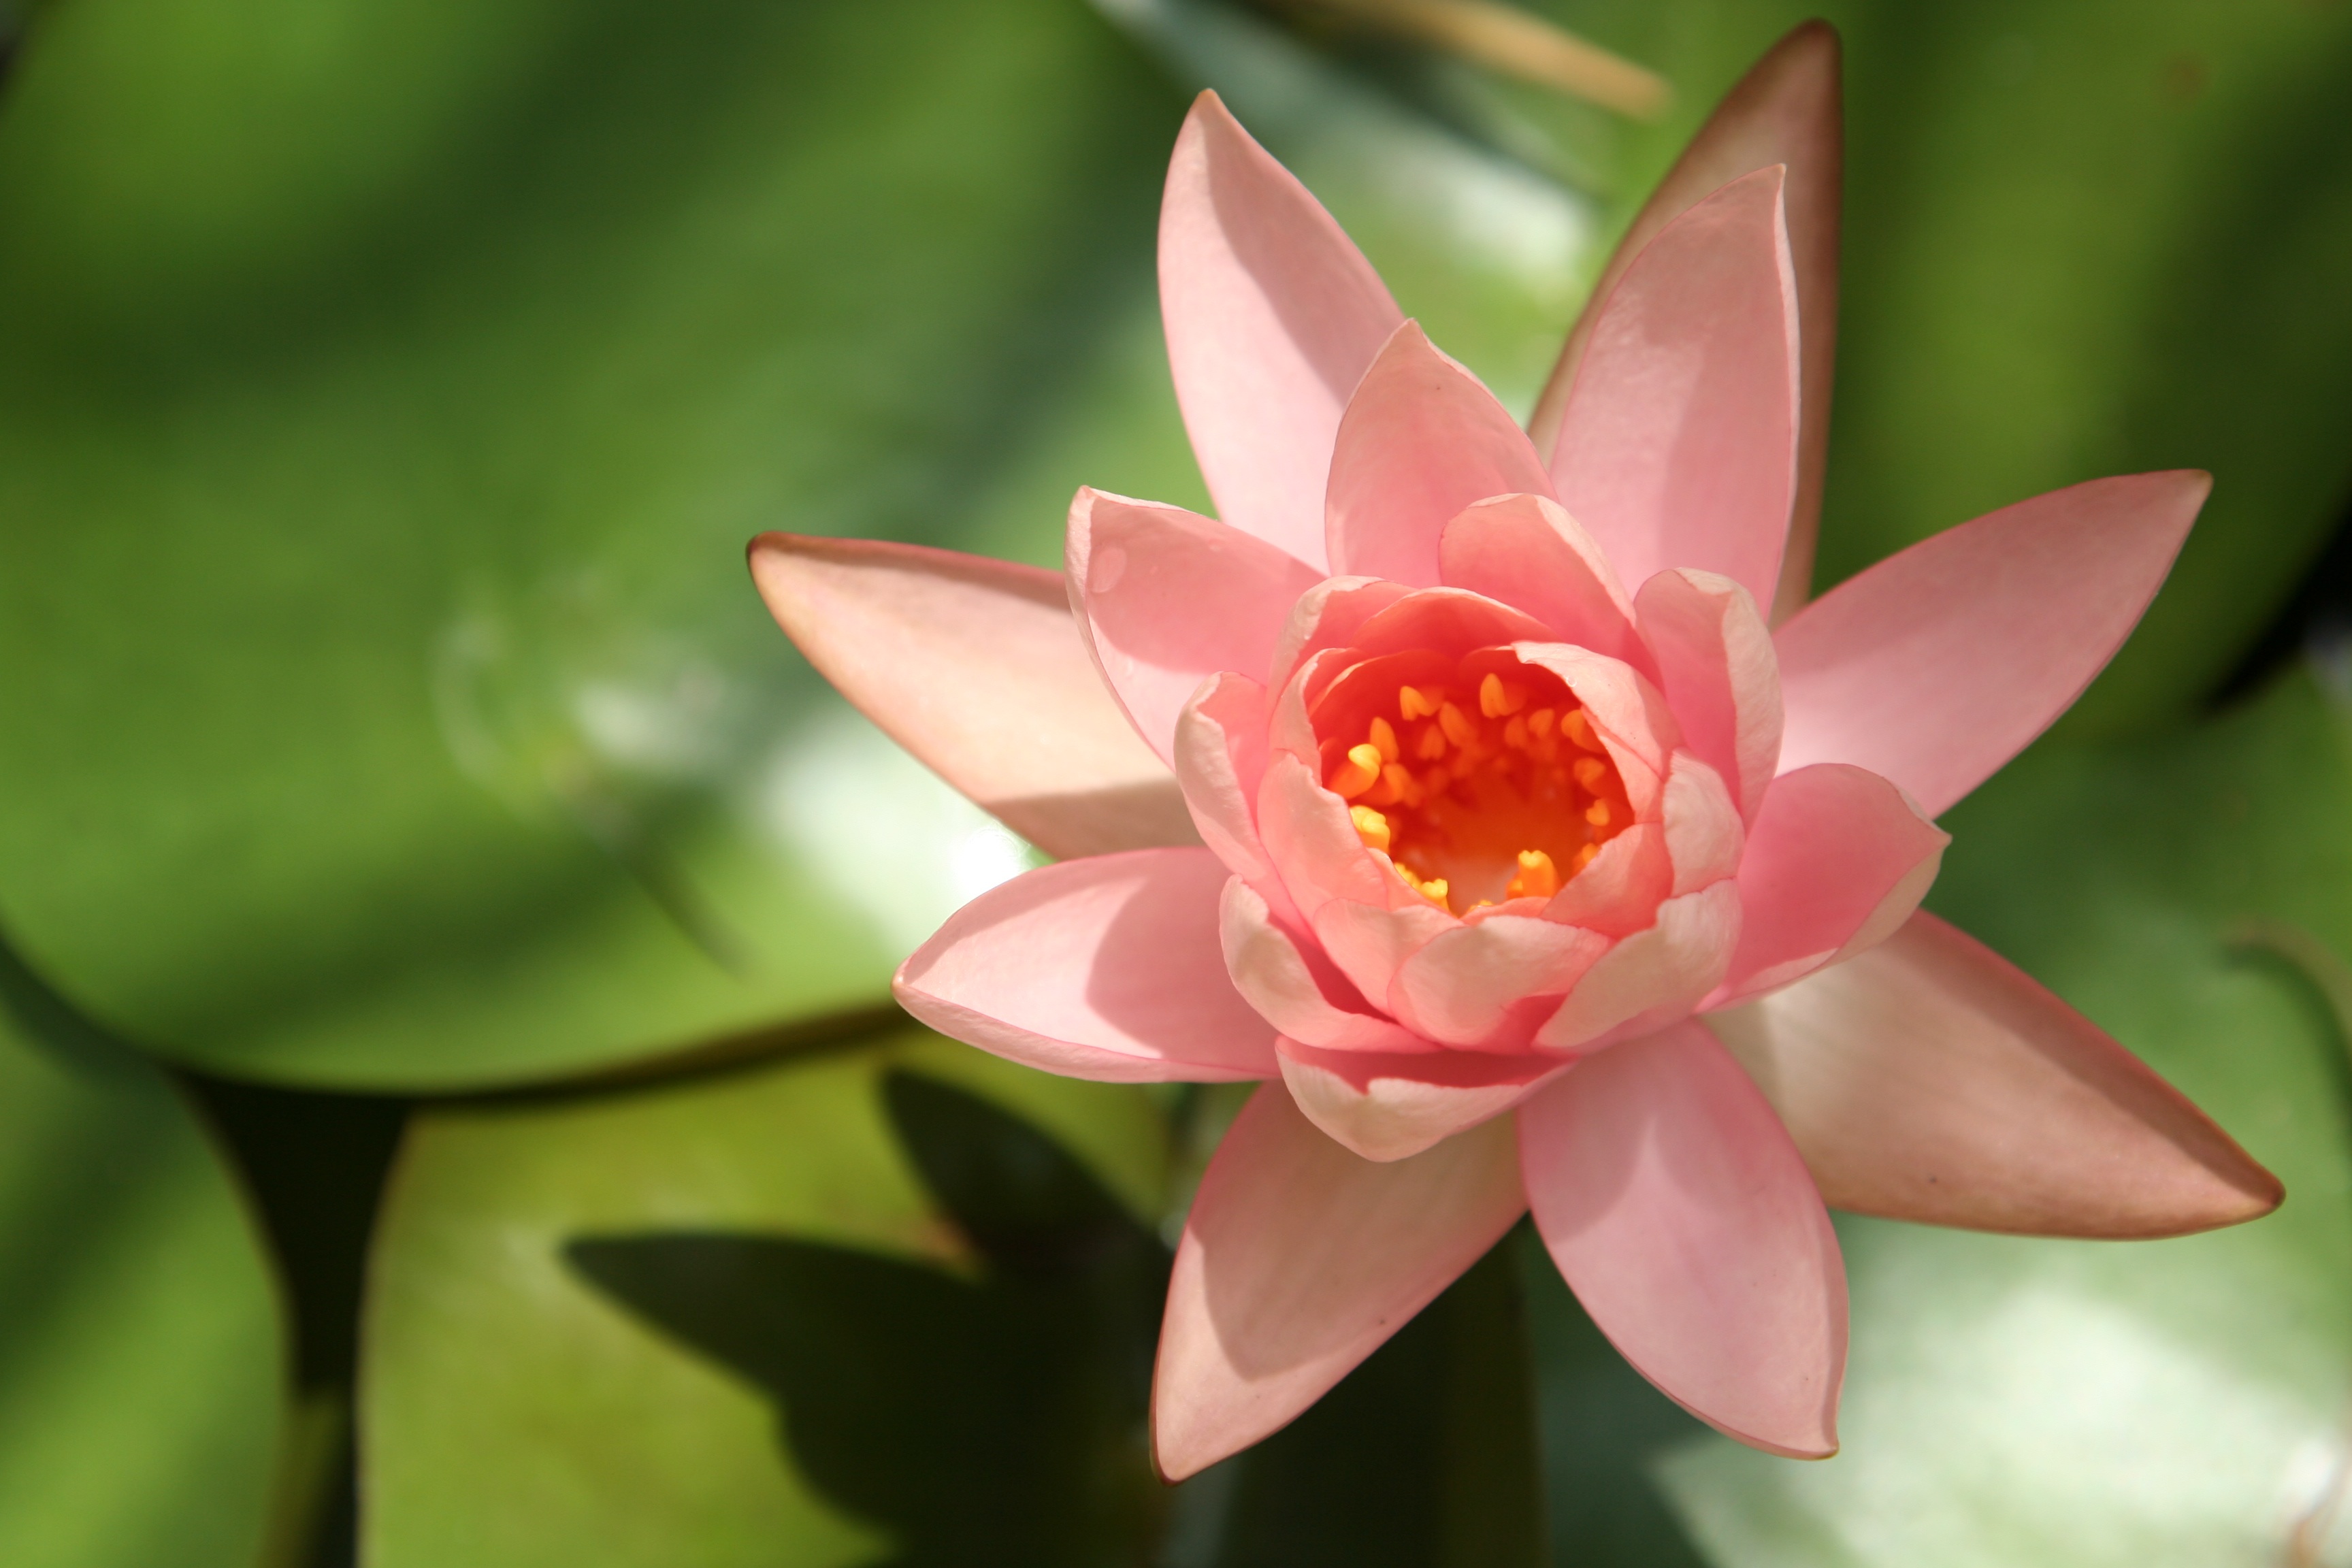
nature, blossom, plant, flower, petal, botany, pink, sacred lotus, aquatic plant, flora, water lily, flowers, lotus, lily, macro photography, flowering plant, land plant, lotus family, proteales, pink lily tsvetokrozovaya